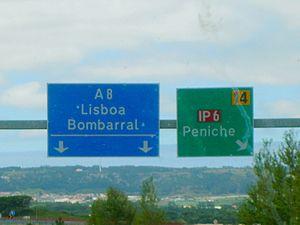
L'IP6 est une voie rapide portugaise sans profil autoroutier de 16 km qui relie la N 114 à l'est de Peniche, à l' au sud de Óbidos, en passant à proximité de Serra d'El-Rei.
L'autoroute portugaise A8 relie l' à proximité de Lisbonne à l' à proximité de Leiria en passant par Torres Vedras, Óbidos, Caldas da Rainha, Nazaré et Marinha Grande. Elle traverse la région littorale centre du pays. Sa longueur est de 139 kilomètres.